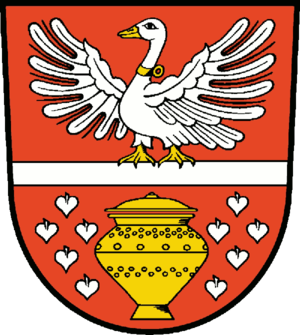
Gross-Pankow est une commune du nord-ouest du Brandebourg, dans l'arrondissement de Prignitz.